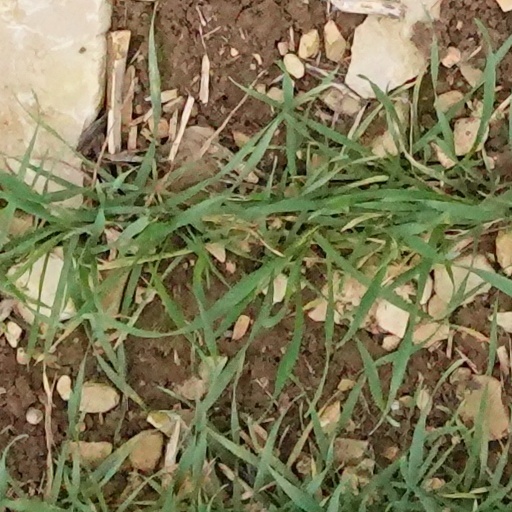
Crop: wheat